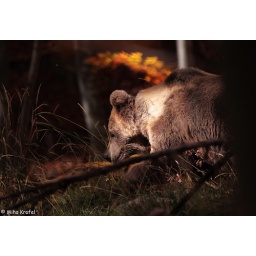
female European brown bear Ursus arctos in autumn beech forest in Dinaric Mts. Slovenia